1876 Republican National Convention

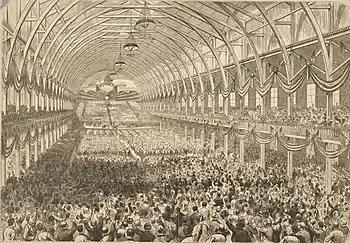
Interior of the Exposition Hall of Cincinnati during the announcement of Rutherford B. Hayes as the party's nominee for president

Blaine led after the first ballot, but had only 285 of the 378 delegates required to secure the nomination. Morton, Bristow, and Conkling each had around 100 delegates, while Hayes and Hartranft each had around 60. The second, third, and fourth ballots saw similar results, but Hayes began to surge on the fifth ballot, passing Morton and Conkling to secure third place after Blaine and Bristow. The sixth ballot saw Blaine rise to 308, but, with the other candidates fading, Hayes continued his surge, moving into second place. After the sixth ballot, the Bristow, Conkling, Morton, and Hartranft supporters withdrew their candidates' names from consideration, leaving Hayes as the sole focus of opposition to Blaine. With the other candidates gone, Hayes won a narrow majority on the seventh ballot and secured the nomination.